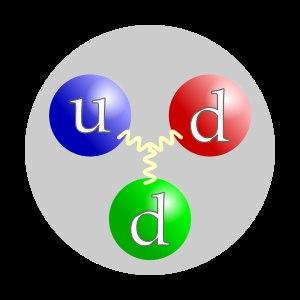
Le réalisme scientifique est la position métaphysique selon laquelle le monde décrit par la science est le monde « réel » ou « véritable ».
La métaphysique analytique est une branche de la philosophie analytique qui se propose d'étudier le monde, les choses ou les processus en tant qu'ils existent indépendamment de l’expérience sensible que nous en avons, ou de la représentation que nous nous en faisons. Son origine récente, que l'on peut approximativement situer au milieu du XXᵉ siècle, est associée à une renaissance des questions ontologiques et métaphysiques au sein de la philosophie analytique, après son « tournant linguistique ». On parle ainsi parfois de tournant ontologique pour caractériser cette renaissance, qui correspond moins à un rejet des perspectives philosophiques et analytiques sur le langage et l'esprit qu'à une réapparition de questions portant sur la structure du monde, la nature et le nombre des abstractions dont on peut supposer l'existence, la nature de l'esprit et de son interaction avec le monde, ainsi que sur d'autres sujets philosophiques traditionnels concernant la réalité.
En philosophie analytique, la métaphysique humienne désigne la position métaphysique remontant au philosophe écossais du XVIIIᵉ siècle David Hume selon laquelle les propriétés constitutives du monde sont, non pas relationnelles, à l'instar des propriétés de la physique fondamentale, mais qualitatives, de sorte qu'il n'y a pas de connexions nécessaires dans la nature, puisqu'aucune qualité n'implique par elle-même l'existence d'autres qualités.